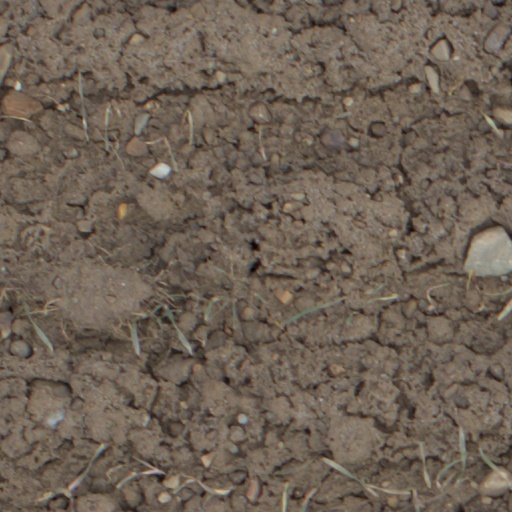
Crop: wheat